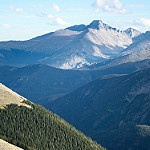
Label: mountain